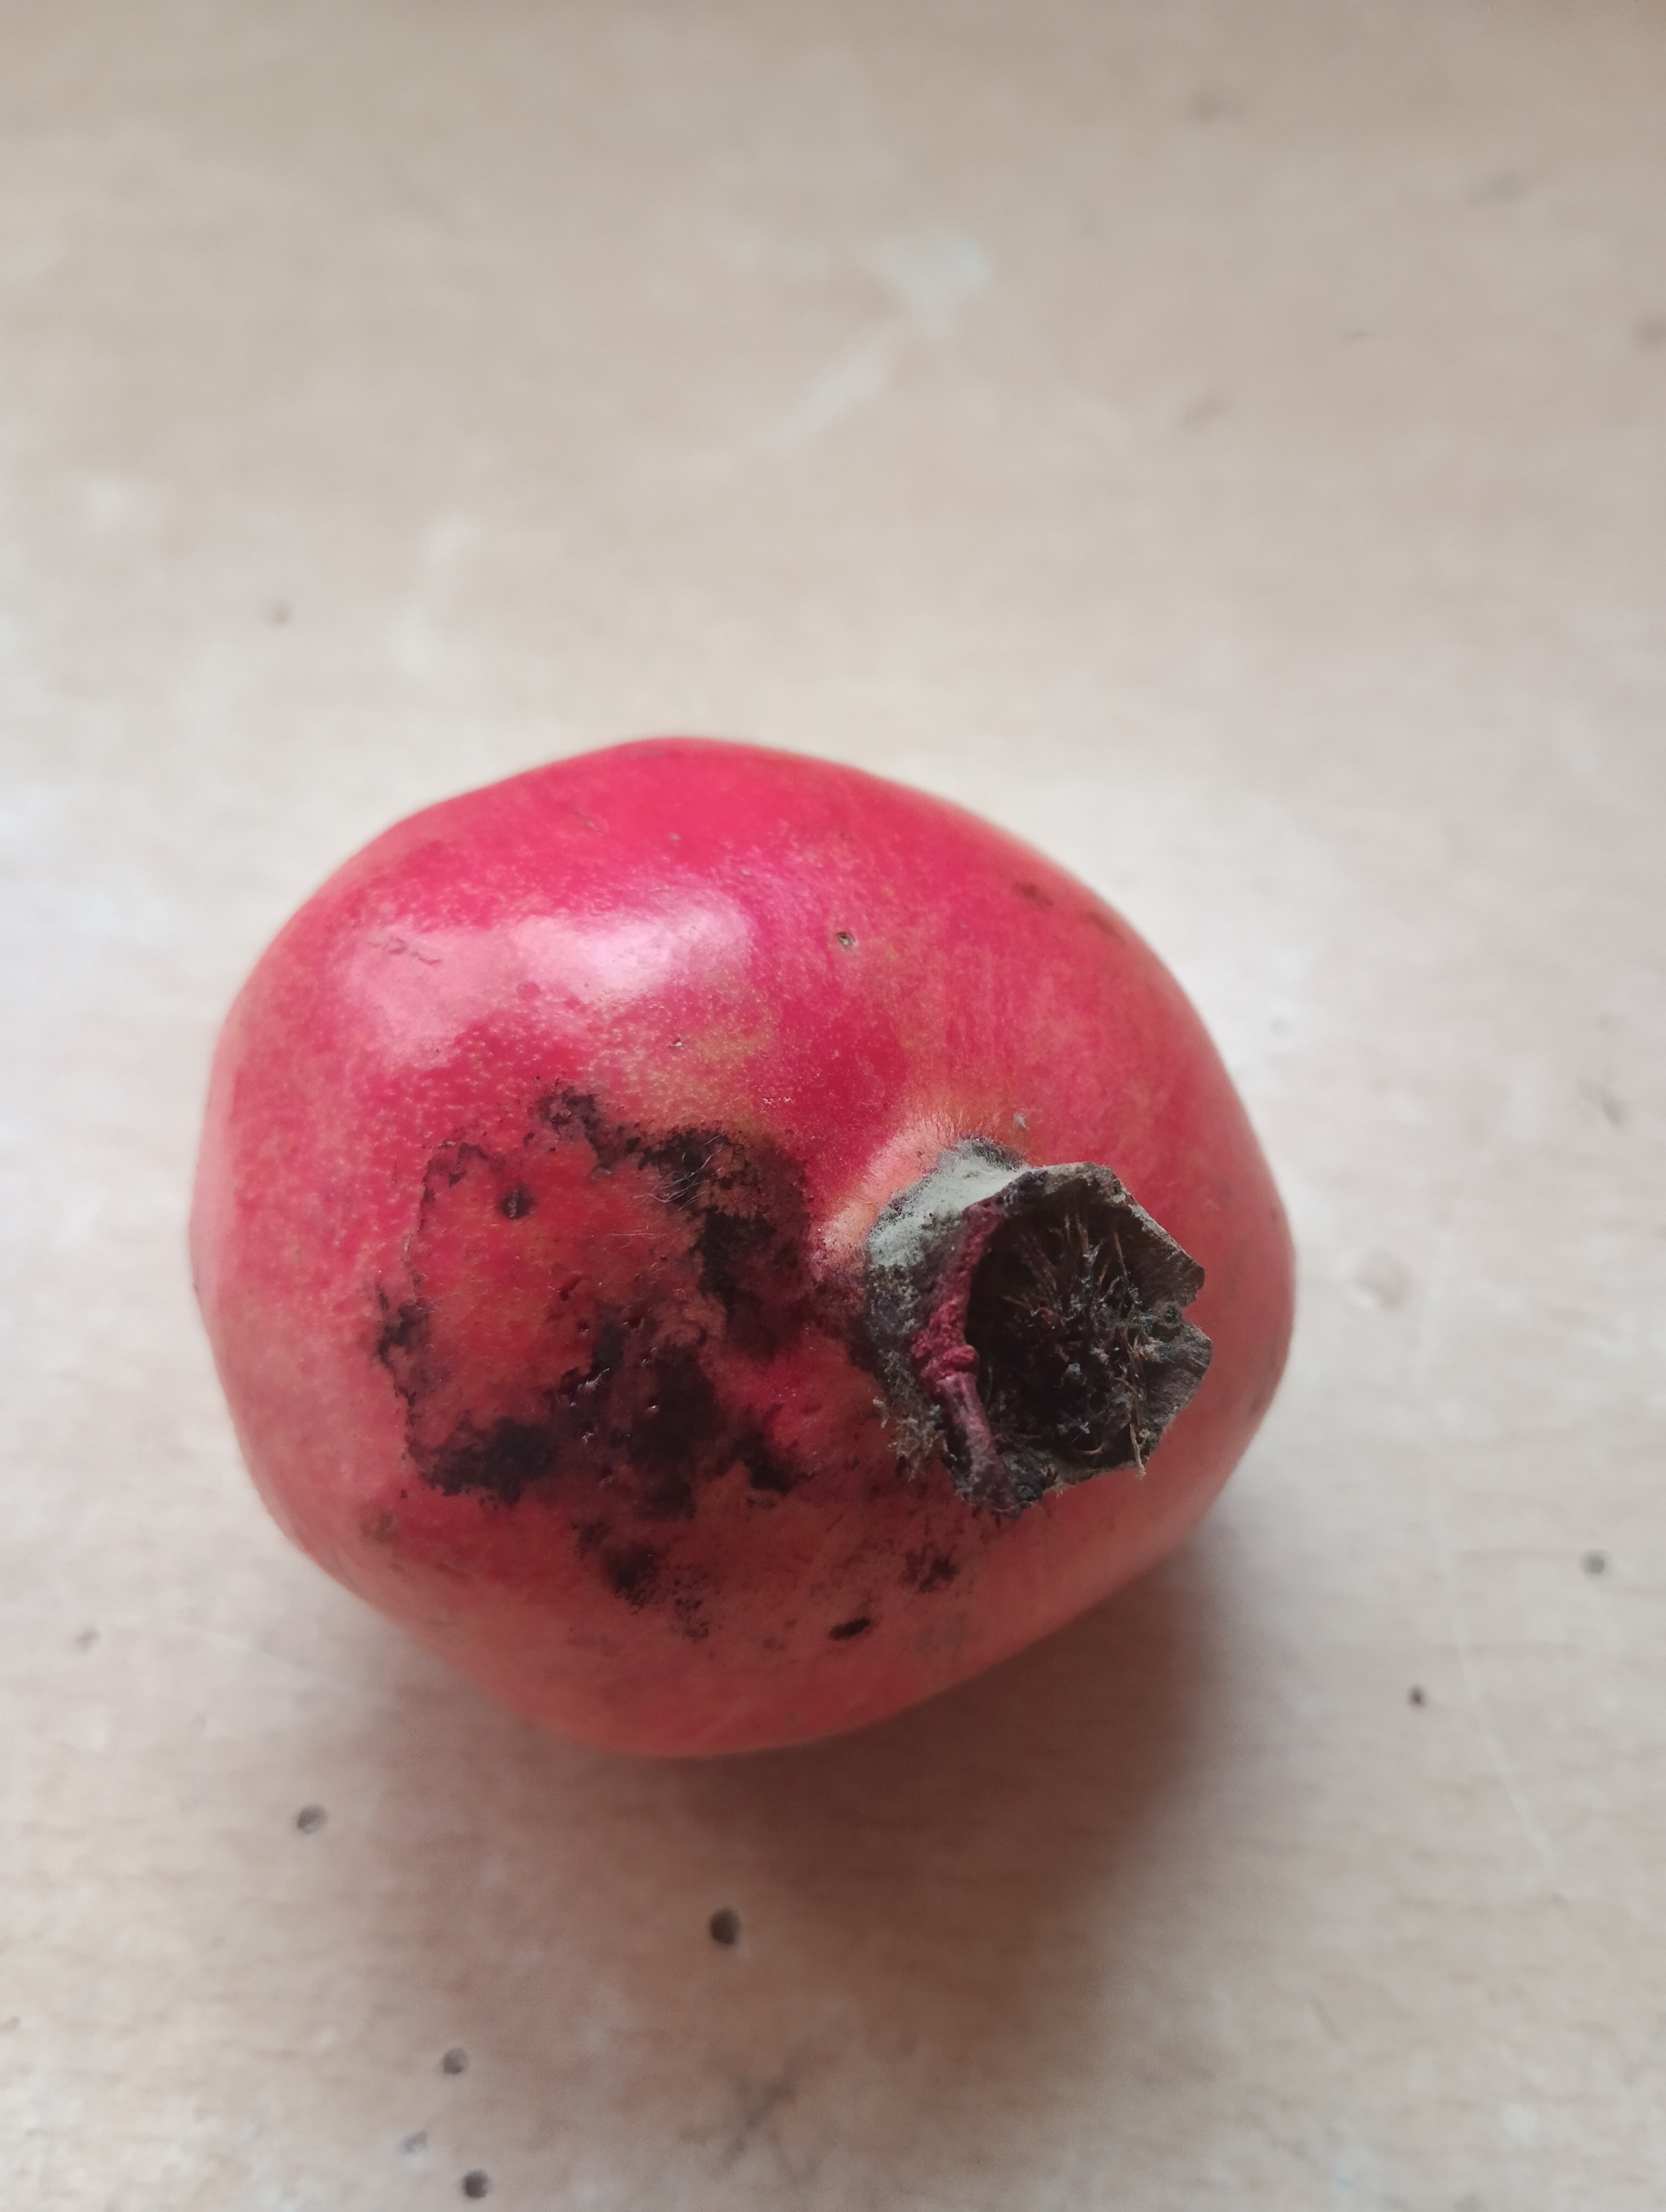
Label: Minor Defect